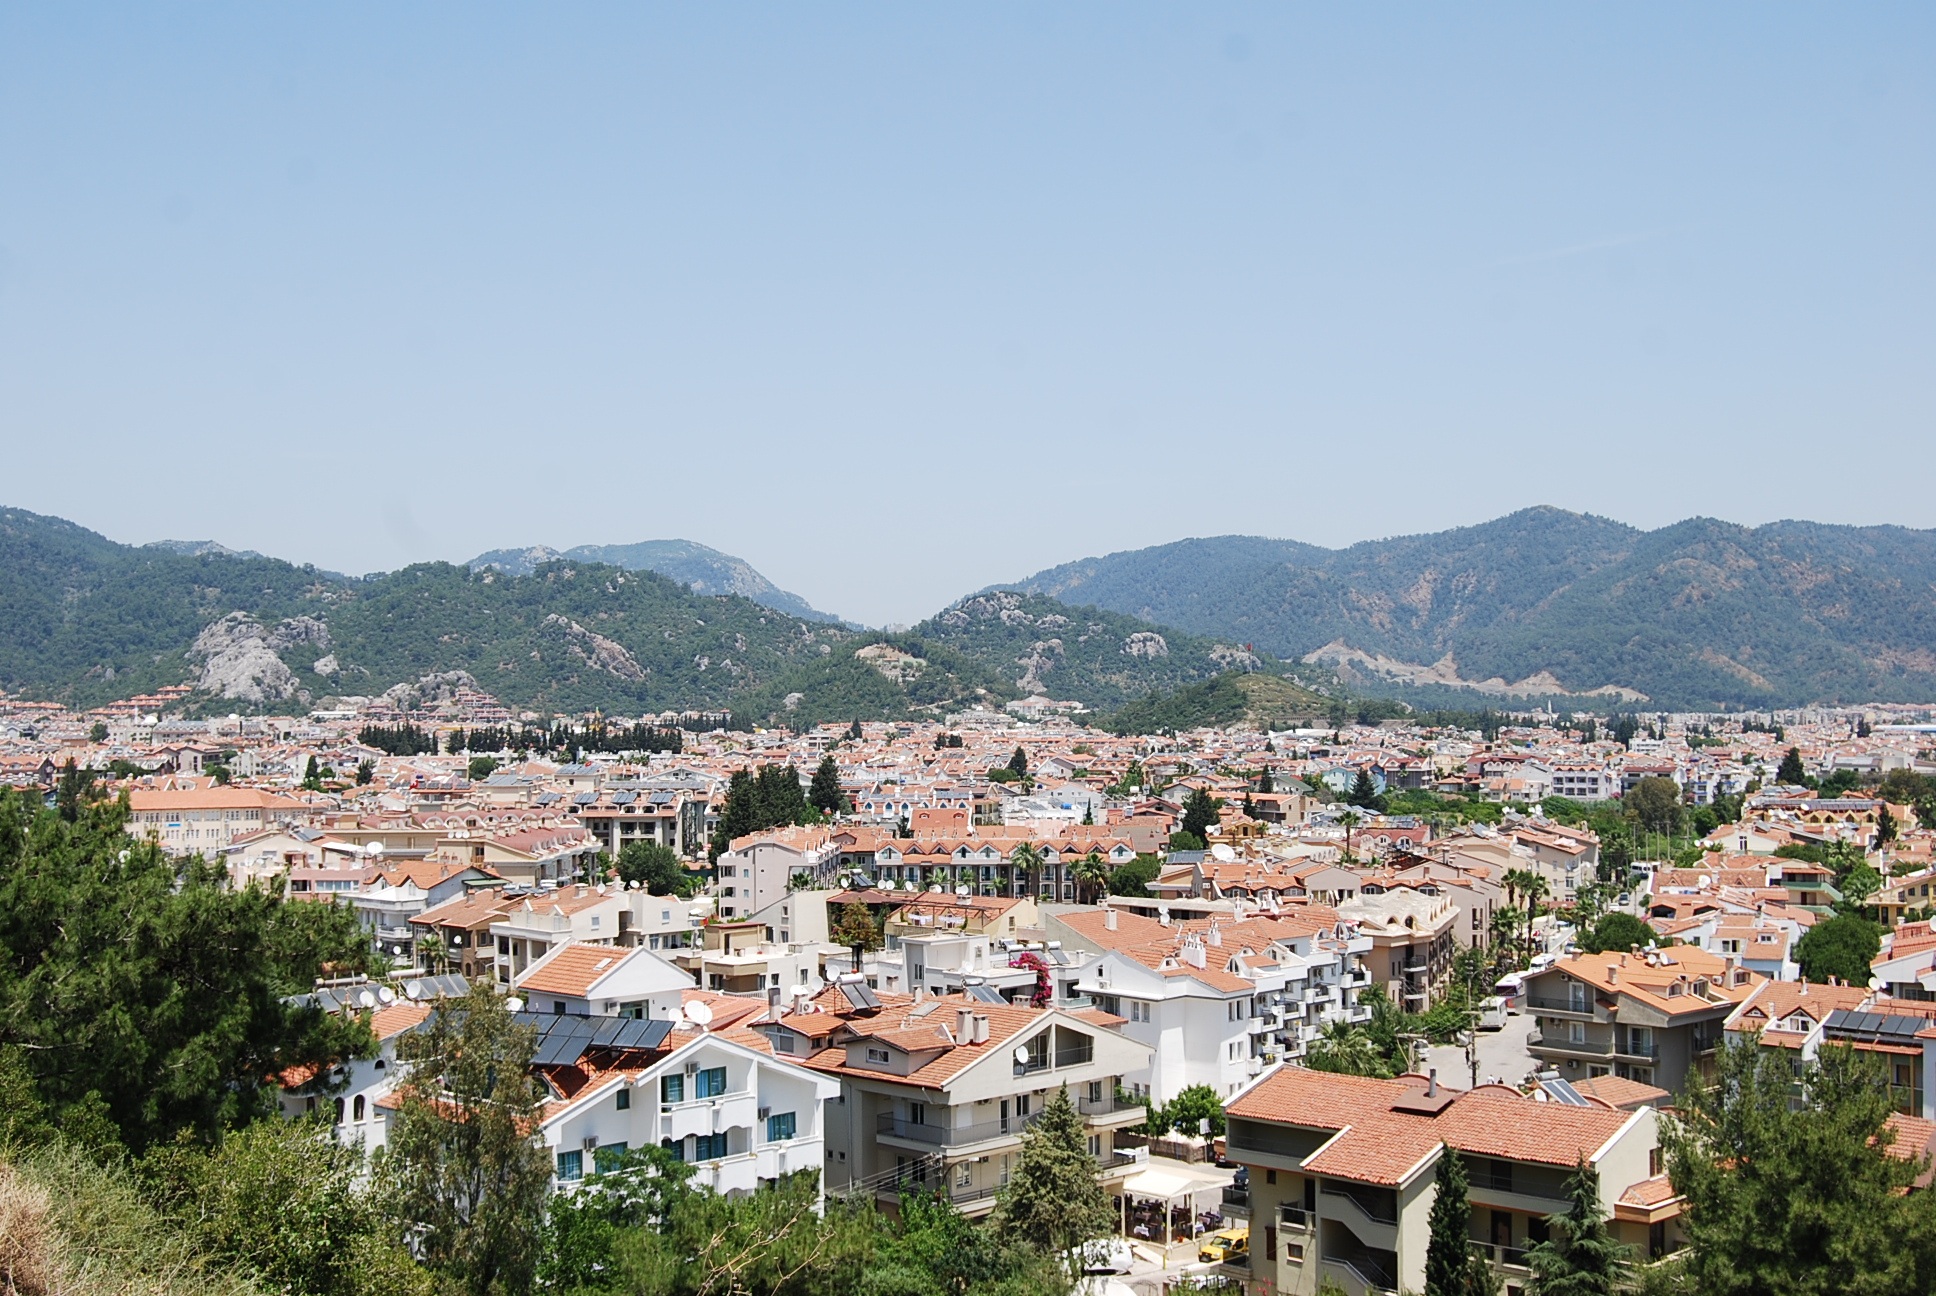
landscape, mountain, town, view, city, mountain range, cityscape, panorama, vacation, village, suburb, mountains, rooftops, turkey, neighbourhood, aerial photography, turkish riviera, residential area, marmaris, turquoise coast, geographical feature, human settlement